Nude swimming

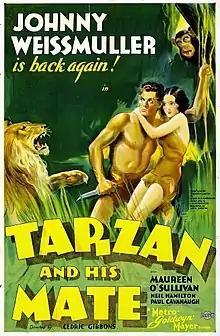
Poster for "Tarzan and His Mate"

Initially, men and boys swam in the nude in indoor swimming pools, as had previously been customary in lakes and rivers. YMCAs everywhere had nude swimming beginning in the 1890s until they became coed in the 1960s. Given the limits of chlorination at that time, behavioral measures were used to maintain water quality. In 1933, in addition to recommending nudity, all bathers were required to empty their bladder and shower before entering the pool. Those suffering from skin or respiratory disease were prohibited from using the pool. In 1940 health experts continued to favor boys wearing bathing suits only in pools visible to both sexes. Girls were issued cotton suits that could be boiled to disinfect them between uses; the wool suits used by boys could not because they would shrink. It was also noted that wool suits that had previously been used in salt water could not be washed effectively because salt prevents soap from lathering. In 1926, the American Public Health Association (APHA) standards handbook recommended that indoor swimming pools used by men adopt nude bathing policies and that indoor swimming pools used by women require swimsuits "of the simplest type". Students bringing their own suits was discouraged, the institutions not having control of decontamination.